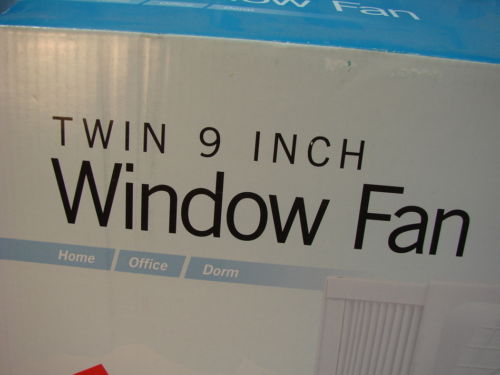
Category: fan